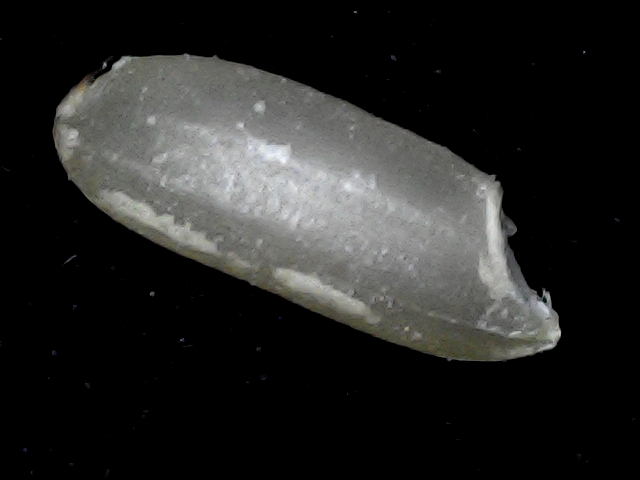
Rice variety: BD72